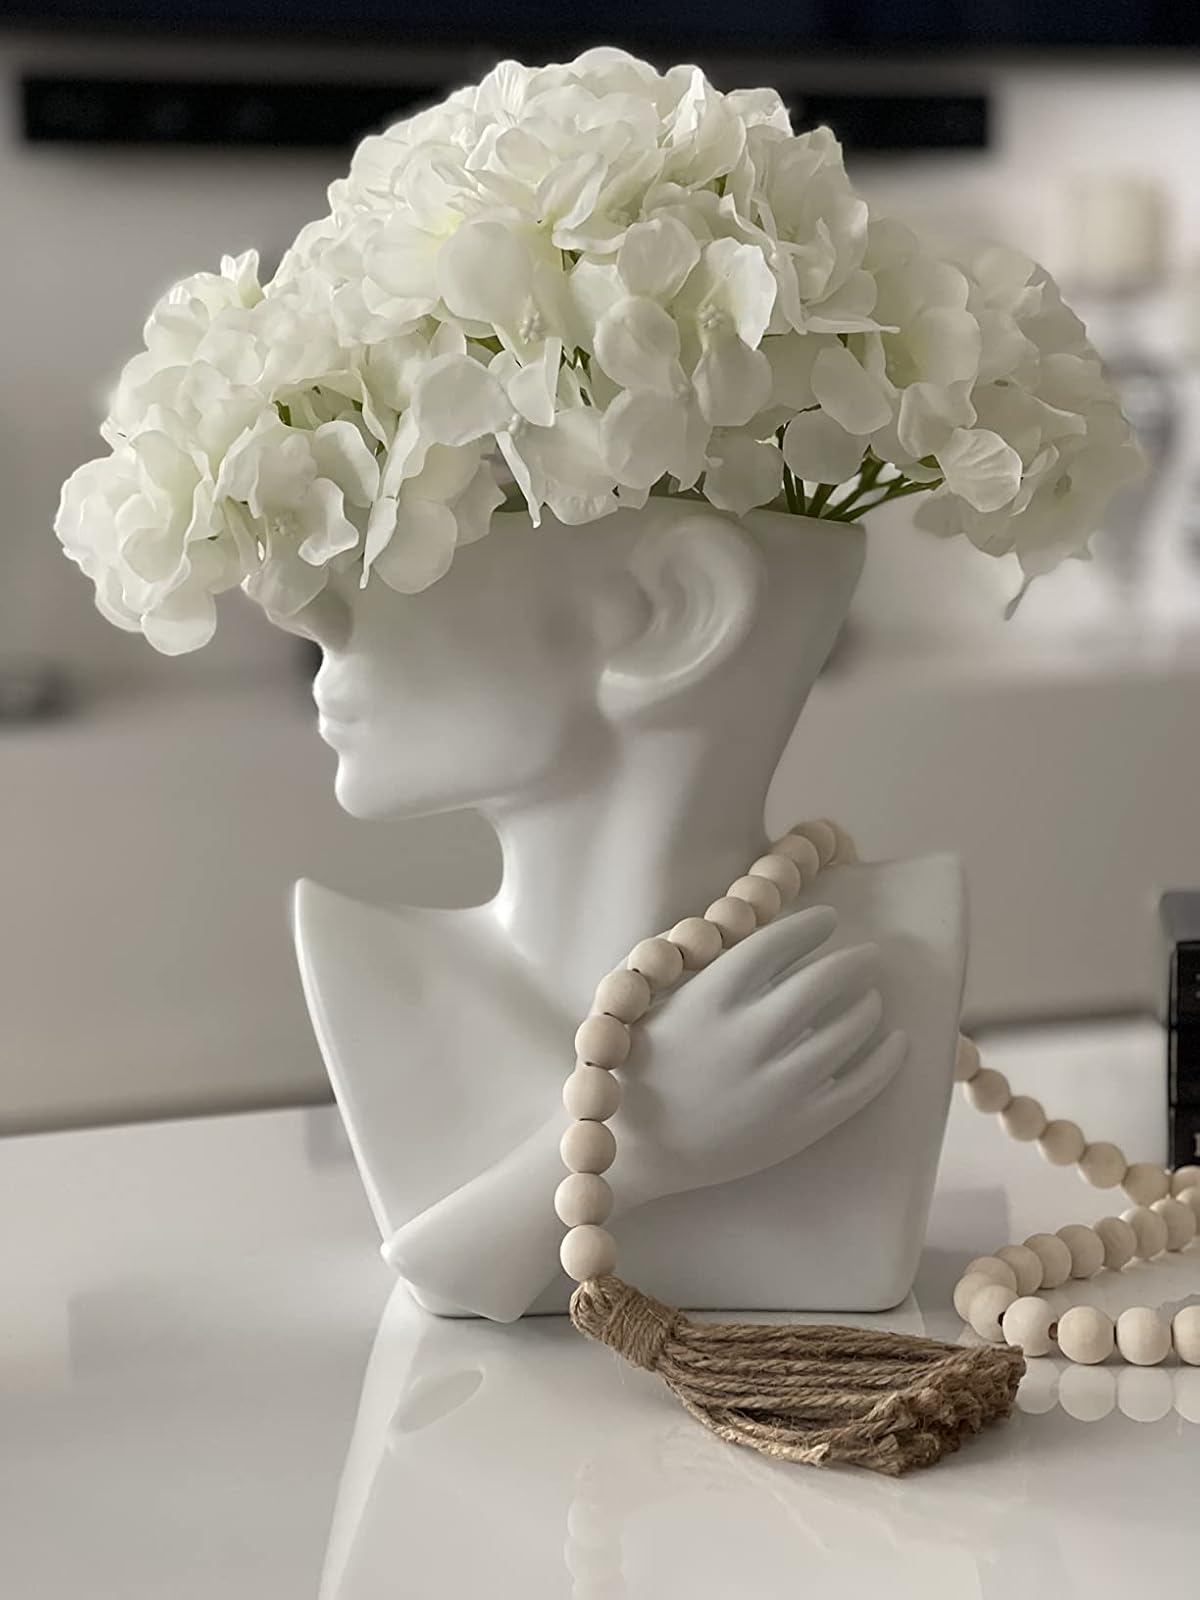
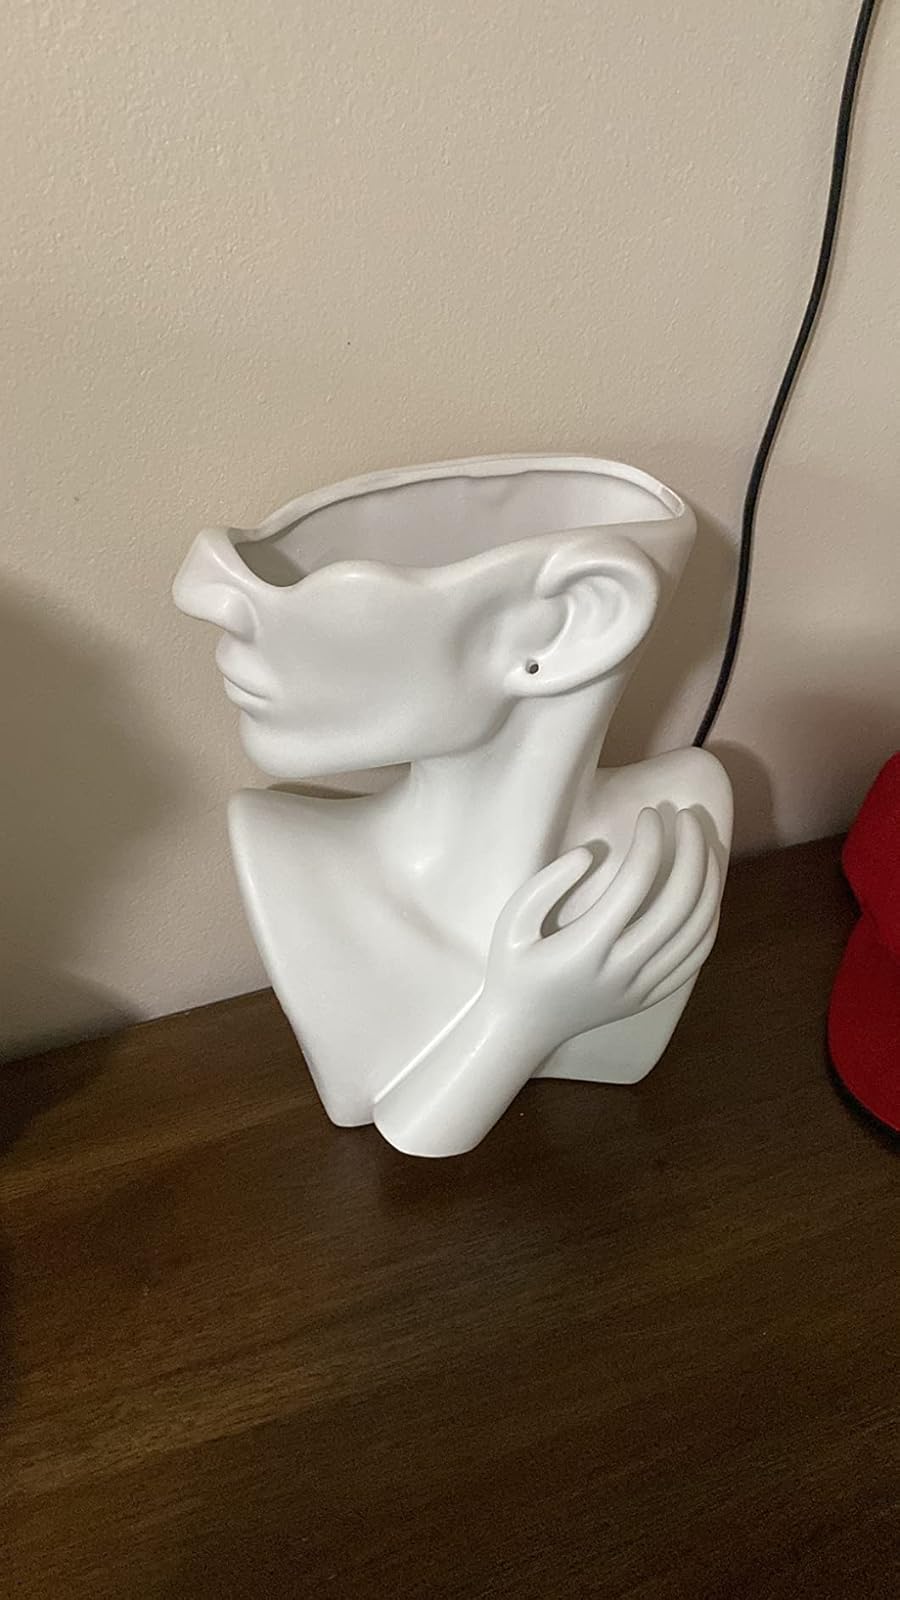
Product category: vase
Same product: yes